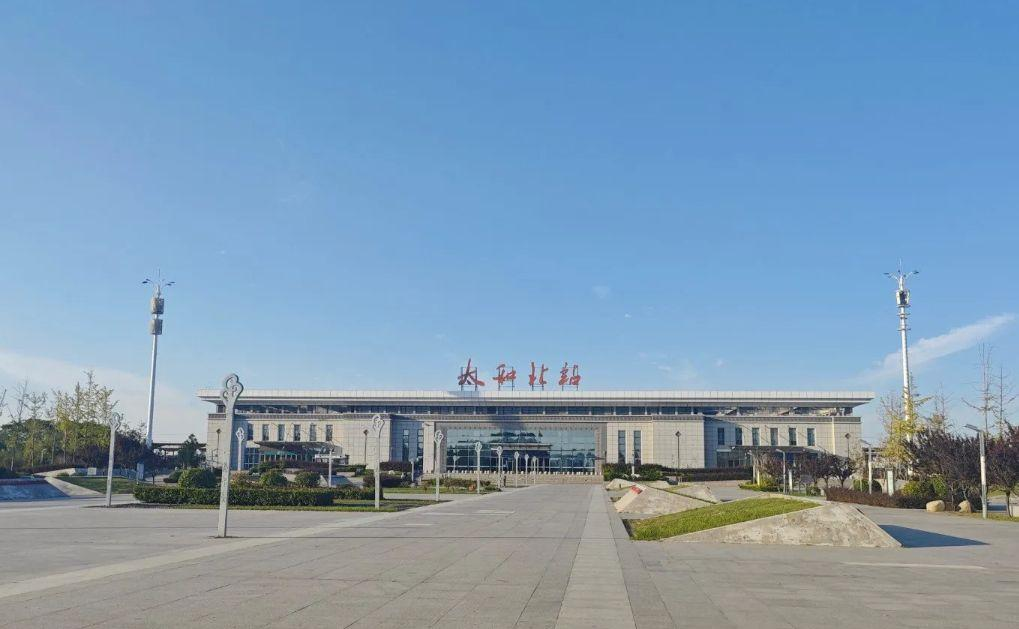
地标名称：太和北站
所在城市：阜阳市·太和县